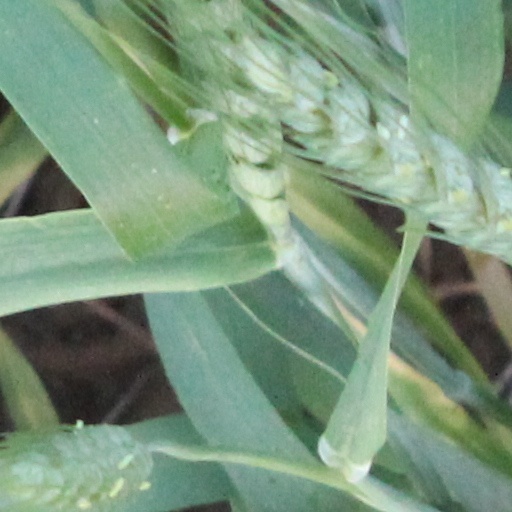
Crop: wheat